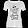
Label: T - shirt / top